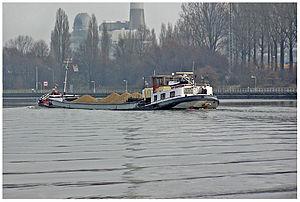
Les ondes de Stokes sont des ondes de gravité rencontrées sur la surface de la mer, des vagues. Elles ont des solutions des équations d'Euler pour un fluide incompressible irrotationnel à surface libre soumis à un champ de gravité qui ont été obtenues par George Gabriel Stokes par la théorie des perturbations en 1847 dans le cas d'un milieu de profondeur infinie.